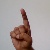
The image shows a hand gesture representing the letter 'D' in Indian Sign Language.